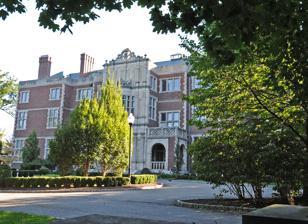
Building: Crocker-McMillin Mansion
Country: United States of America
Year built: 1907
Historic house in Mahwah, New Jersey United States historic place Crocker-McMillin Mansion U.S. National Register of Historic Places Front side of the mansion, 2015 Show map of Bergen County, New Jersey Show map of New Jersey Show map of the United States Location 675 Ramapo Valley Road Mahwah, New Jersey Coordinates 41°4′20″N 74°11′26″W / 41.07222°N 74.19056°W / 41.07222; -74.19056 Area 12.5 acres (5.1 ha) Built 1903–1907 Architect James Brite Fanning & Shaw Architectural style Late Gothic Revival , Jacobean Revival NRHP reference No. 96001562 Added to NRHP May 23, 1997 The Crocker-McMillin Mansion (also known as the Crocker Mansion and Darlington ) is a historic house in Mahwah, New Jersey . It was built between 1903 and 1907 on the Darling estate for businessman George Crocker . After Crocker died in 1909, the banker Emerson McMillin lived in the 75-room, three-story residence until his death in 1922. From 1927 to 1984, the mansion was occupied by a Catholic institution, the Immaculate Conception Seminary. The property, located at 675 Ramapo Valley Road in Mahwah, is one of New Jersey's historical landmarks. It was listed on the National Register of Historic Places in 1997. History Garden side of the mansion, 1909 Mansion on the Darling estate The Darling estate, originally over 1,100 acres, was established by Alfred B. Darling in 1872. The Darlings built a house on the property, as well as a racetrack for horses. The Darling estate was purchased in November 1901 by George Crocker , who described the property as "the finest site for a residence in the country." In response to rumors of the possible purchase, the Ramsey Journal wrote that "the coming of such a man would mean much to our town." Crocker brought horses to the estate, and early in 1902, he acquired the well-known racehorse King Muscovite. By September 1902, his horses were winning awards. Crocker had 4,000 trout delivered to the property's pond in the spring of 1903 from Plymouth, Massachusetts , and bass were also added. By the spring of 1904, the Darlings' old racetrack was being used for exercising Crocker's horses. Crocker planned to build a new mansion 185 feet above the old Darling house, sparing no expense. Utilizing the former Darling home as his own during the building process, he commissioned the architect James Brite to design a 45,000 square foot residence. Modelled after the Jacobean -style Bramshill House in England, it was built between 1903 and 1907. Workers began arriving in the spring of 1902 to work on the roads under the direction of Theodor Shuart of Ramsey, New Jersey . Excavation of the foundation began in April 1903, and construction was fully underway a year later. The mansion was finally completed and furnished in 1907, with much time spent on the wood and stone carving. The building had a great hall on the first floor, and the house was heated by steam, with elevators and a switchboard. Outside the mansion were outbuildings such as greenhouses, barns, stables, a dairy, gatehouse, garage, workshops, and bathhouses on the river, along with a new bridge built across the Ramapo River. There were nine single houses and four duplexes for employees, and a two-story house for the head gardener, Edmund Daches. By 1909, the property had sixty head of Jersey cattle , with many work and carriage horses, a kennel, sheep, and chickens. There were also vines and vegetables, and in spring 1909, the farm began trucking the produce to sell in New York. Overall, it is estimated that the creation of the estate cost $2,000,000. Subsequent owners After Emma Crocker died in 1904 and George Crocker died in 1909, the mansion was sold to the banker Emerson McMillin , with the proceeds going to the George Crocker Special Research Fund at Columbia University for cancer research. McMillin then lived at the estate until his death in 1922. The Immaculate Conception Seminary , which had been founded in 1861 as part of Seton Hall University in New Jersey, was located in the mansion from 1927 until 1984. During that period, it was known as the Crocker-McMillin Mansion-Immaculate Conception Seminary . In 1984, the seminary once again became part of Seton Hall University. After the property fell out of the hands of the Catholic Diocese of Newark, it underwent restoration work. Placed on the New Jersey Register of Historic Places in 1995, the mansion was also placed on the National Register of Historic Places in 1997. Forbes reported in October 2005 that the mansion was on the market for $25 million, in what it described as a "relative bargain." Although the original estate had included over 1,000 acres of land, by the time of the sale listing, development had pared the size down to 12.5 acres. Although the developer-owners Darlington Associates tried to sell the 45,000-square-foot mansion and 12.5 acres for $25 million, the property was later re-listed at $11 million. In 2008, it was sold for $8.88 million to a business owner in nearby Ramsey. In 2017, the property was put up for sale through a listing with Christie's Real Estate for a sum of $47,422,900. The asking price was subsequently reduced to approximately $39,000,000 after sitting on the market for nearly 3 years. On December 17, 2021, the property was sold for $26 million. The sale was the highest price paid for a home in New Jersey in 2021. On March 15, 2023, the house was seized after the indictment of Guo Wengui for fraud. Features of the mansion The ceiling of the library was painted by muralist James Wall Finn, and the dining room was done in California redwood . See also New Jersey portal List of largest houses in the United States National Register of Historic Places listings in Bergen County, New Jersey References